National Portrait Gallery (Australia)

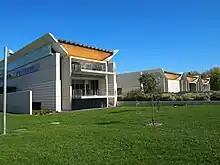
The western face of the National Portrait Gallery building

Won through an open international design competition by Johnson Pilton Walker in 2005, the building provides exhibition space for approximately 500 portraits in a simple configuration of day-lit galleries.